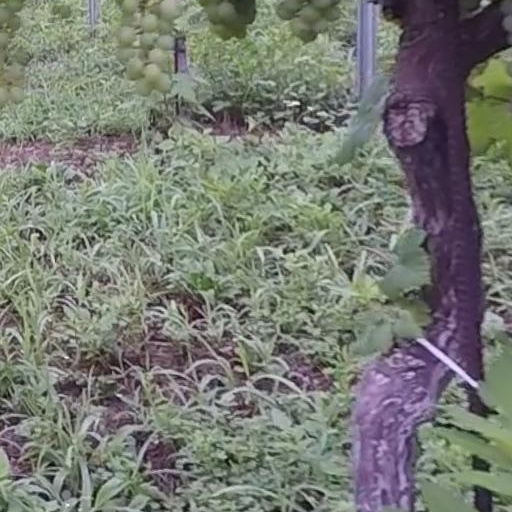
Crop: grape